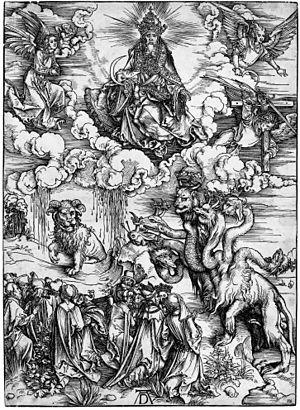
La Bête de l'Apocalypse est une figure de l'eschatologie chrétienne qui apparait dans le chapitre 13 de l'Apocalypse de Jean, en écho à la Vision des quatre bêtes du Livre de Daniel.